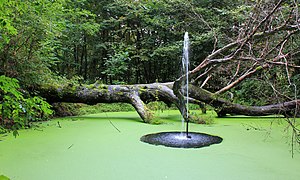
Christinero / Galleri
Et springvand i en af skovsøerne i Christinero, der er et romantisk haveanlæg, der blev anlagt sidst i 1700-tallet af kammerherreinde Christina Friederica von Holsteiner nær Christiansfeld, Danmark.
Christinero, eller Christines ro, der ligger 1,2 km sydvest for Christiansfeld, var oprindeligt et ca. 2,5 hektar stort romantisk haveanlæg anlagt sidst i 1700-tallet af kammerherreinde Christina Friederica von Holstein. Anlægget er dog vokset til og fremstår i dag som løvskov.